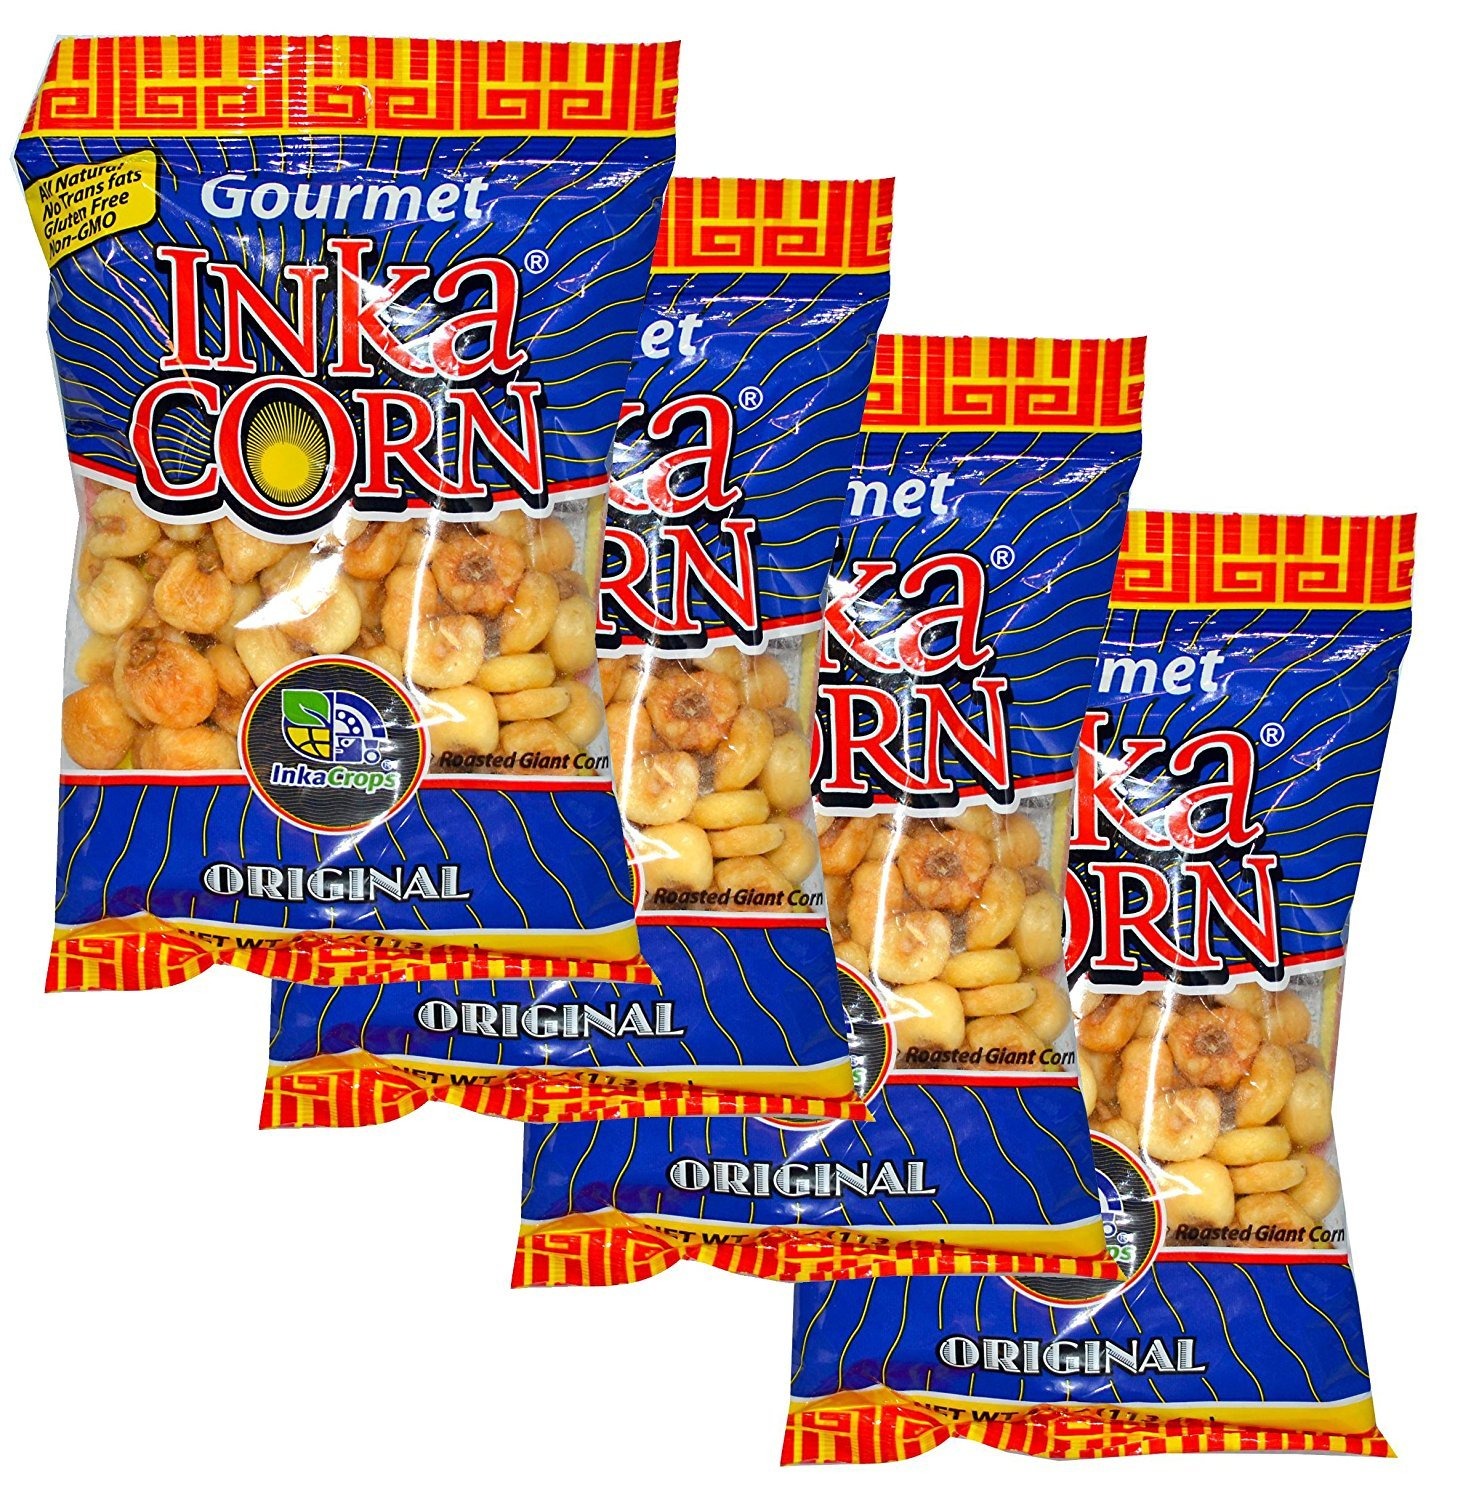
Item Name: Inka Corn Rstd Orgnl
Value: 1.0
Unit: Count

Price: 3.19